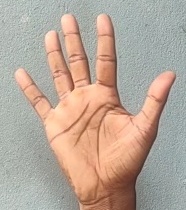
ASL sign: 5